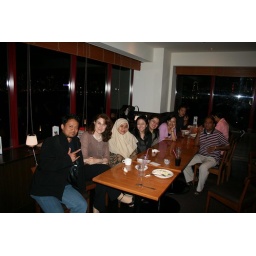
Professor Petcho, one of my most favorite profs, was sitting next to the guy in black coat.